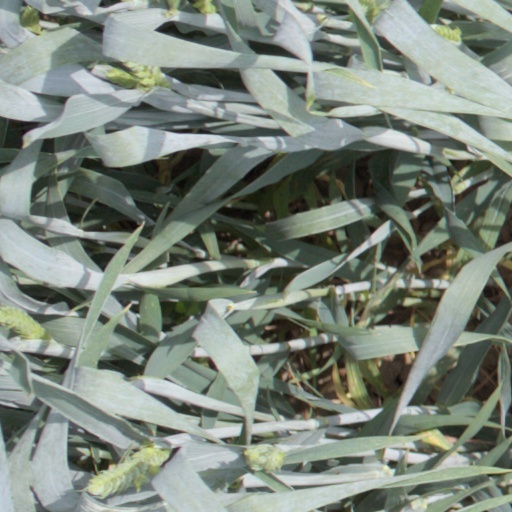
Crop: wheat